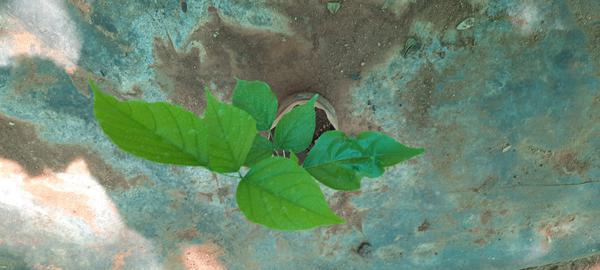
Plant: Honge